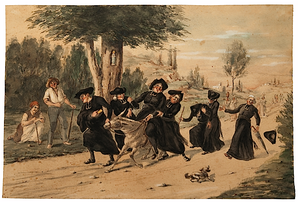
Gustave Courbet, né le 10 juin 1819 à Ornans et mort le 31 décembre 1877 à La Tour-de-Peilz, est un peintre et sculpteur français, chef de file du courant réaliste.